Italian campaign of Albania (1916–1919)

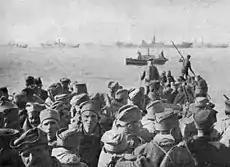
Serbian soldiers during the evacuation operations by sea from Albanian ports.

Essad's critical position prompted his Serbian allies to intervene: on 29 May 1915, a contingent of 20,000 Serbian soldiers under the command of General Dragutin Milutinović invaded northern Albania from three directions, quickly dispersing the pro-Habsburg militias of Curri and Boletini, forcing them to take refuge in their strongholds in the district of Mirdita; within ten days the Serbs extended their occupation to the central regions, taking Elbasan and Tirana and freeing Essad's forces in Durazzo from the siege of the Muslim rebels. Taking advantage of the situation, on 11 June King Nicholas I of Montenegro, an ally of the Serbs, ordered the occupation of Albanian territory north of the Drin River, and on 15 June the Montenegrins entered Scutari; although at least formally Essad's government was in favour of the Triple Entente, the Allied governments began to formulate a territorial division of Albania between Montenegro, Serbia, Greece and Italy, and agreements in this sense were outlined during the stipulation in April 1915 of the London Pact with the Italian government, which was about to declare war against Austria-Hungary.